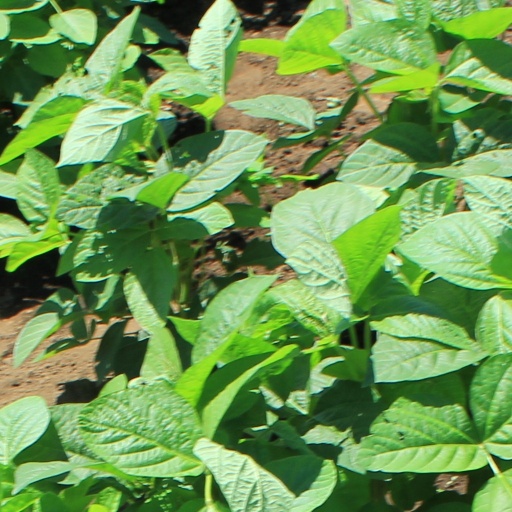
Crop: soybean